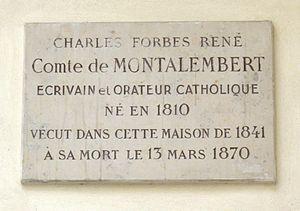
Plaque commémorative, 5 impasse de Valmy, Paris 7e. «